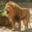
Label: lion